Marvin Phillips

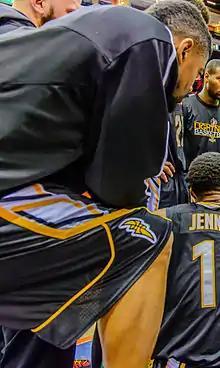
Phillips with the Lightning in 2015

Marvin Phillips (born December 28, 1983) is an American professional basketball player who currently plays for the KW Titans of the National Basketball League of Canada. He most notably won the NBL Canada Finals Most Valuable Player Award in 2013, after leading the London Lightning to a National Basketball League of Canada championship that season. He was also named the league's All-Star Game MVP that same year, and Newcomer of the Year. Phillips has previously appeared in the NBA Development League, with teams like the Fort Wayne Mad Ants and Iowa Energy. He joined the KW Titans in 2019.